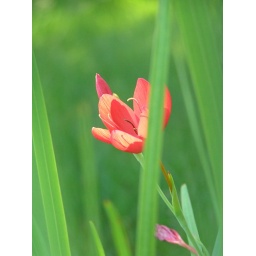
Red flower in grass